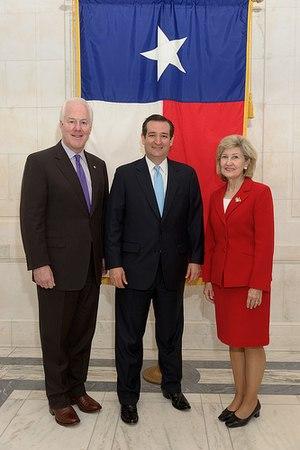
Rafael Edward Cruz dit Ted Cruz, né le 22 décembre 1970 à Calgary, est un homme politique américain, membre du Parti républicain. Il représente le Texas, depuis 2013, au Sénat des États-Unis.